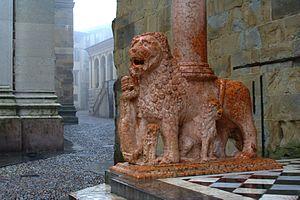
La basilique Santa Maria Maggiore est une église catholique située dans la vieille ville de Bergame, en Lombardie, sur la Piazza del Duomo, dont la construction commença en 1137, et s'échelonna dans la seconde moitié du XIIᵉ siècle, mais qui resta inachevée. L'extérieur conserve le style architectural d'art roman lombard originel, tandis que l'intérieur est décoré dans le style baroque des XVIᵉ et XVIIᵉ siècles.
Le stylophore est un terme architectonique dérivé du grec qui signifie « porteur de colonnes ».